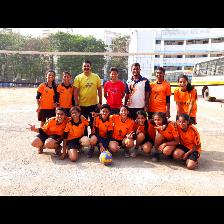
Label: Human